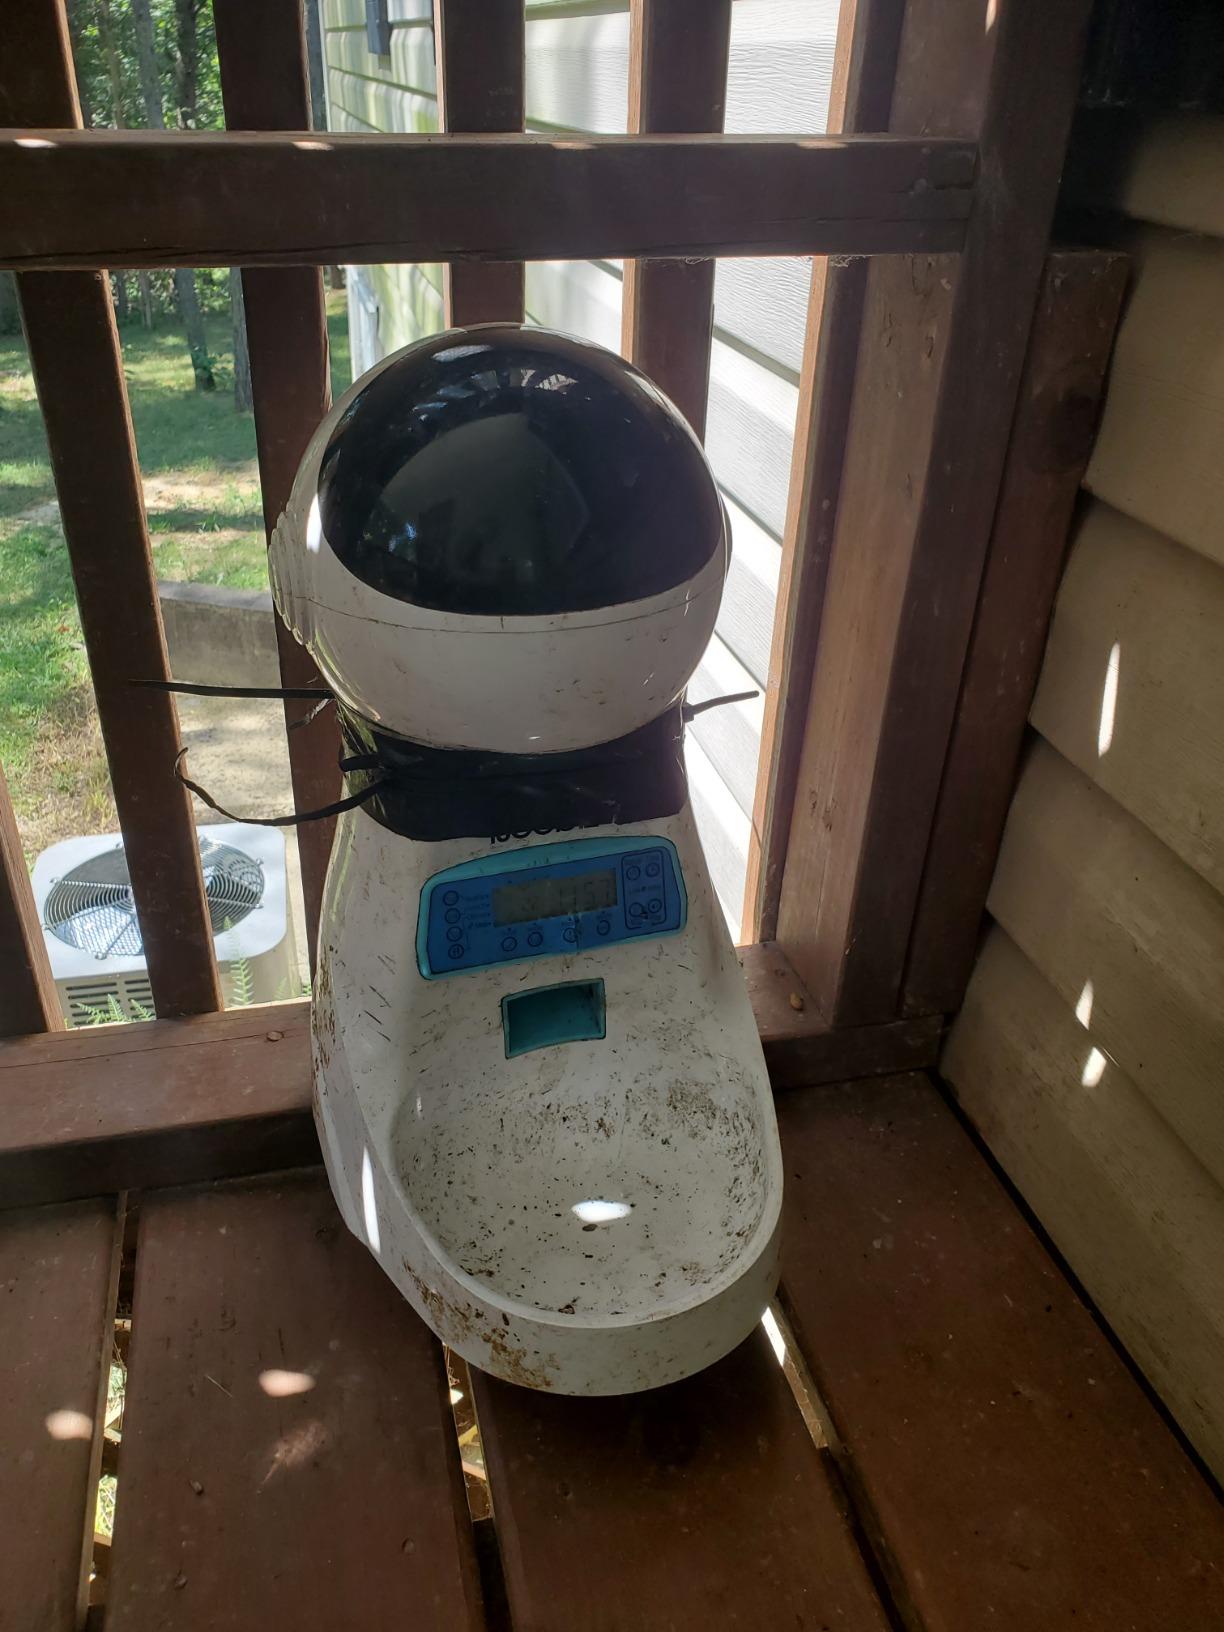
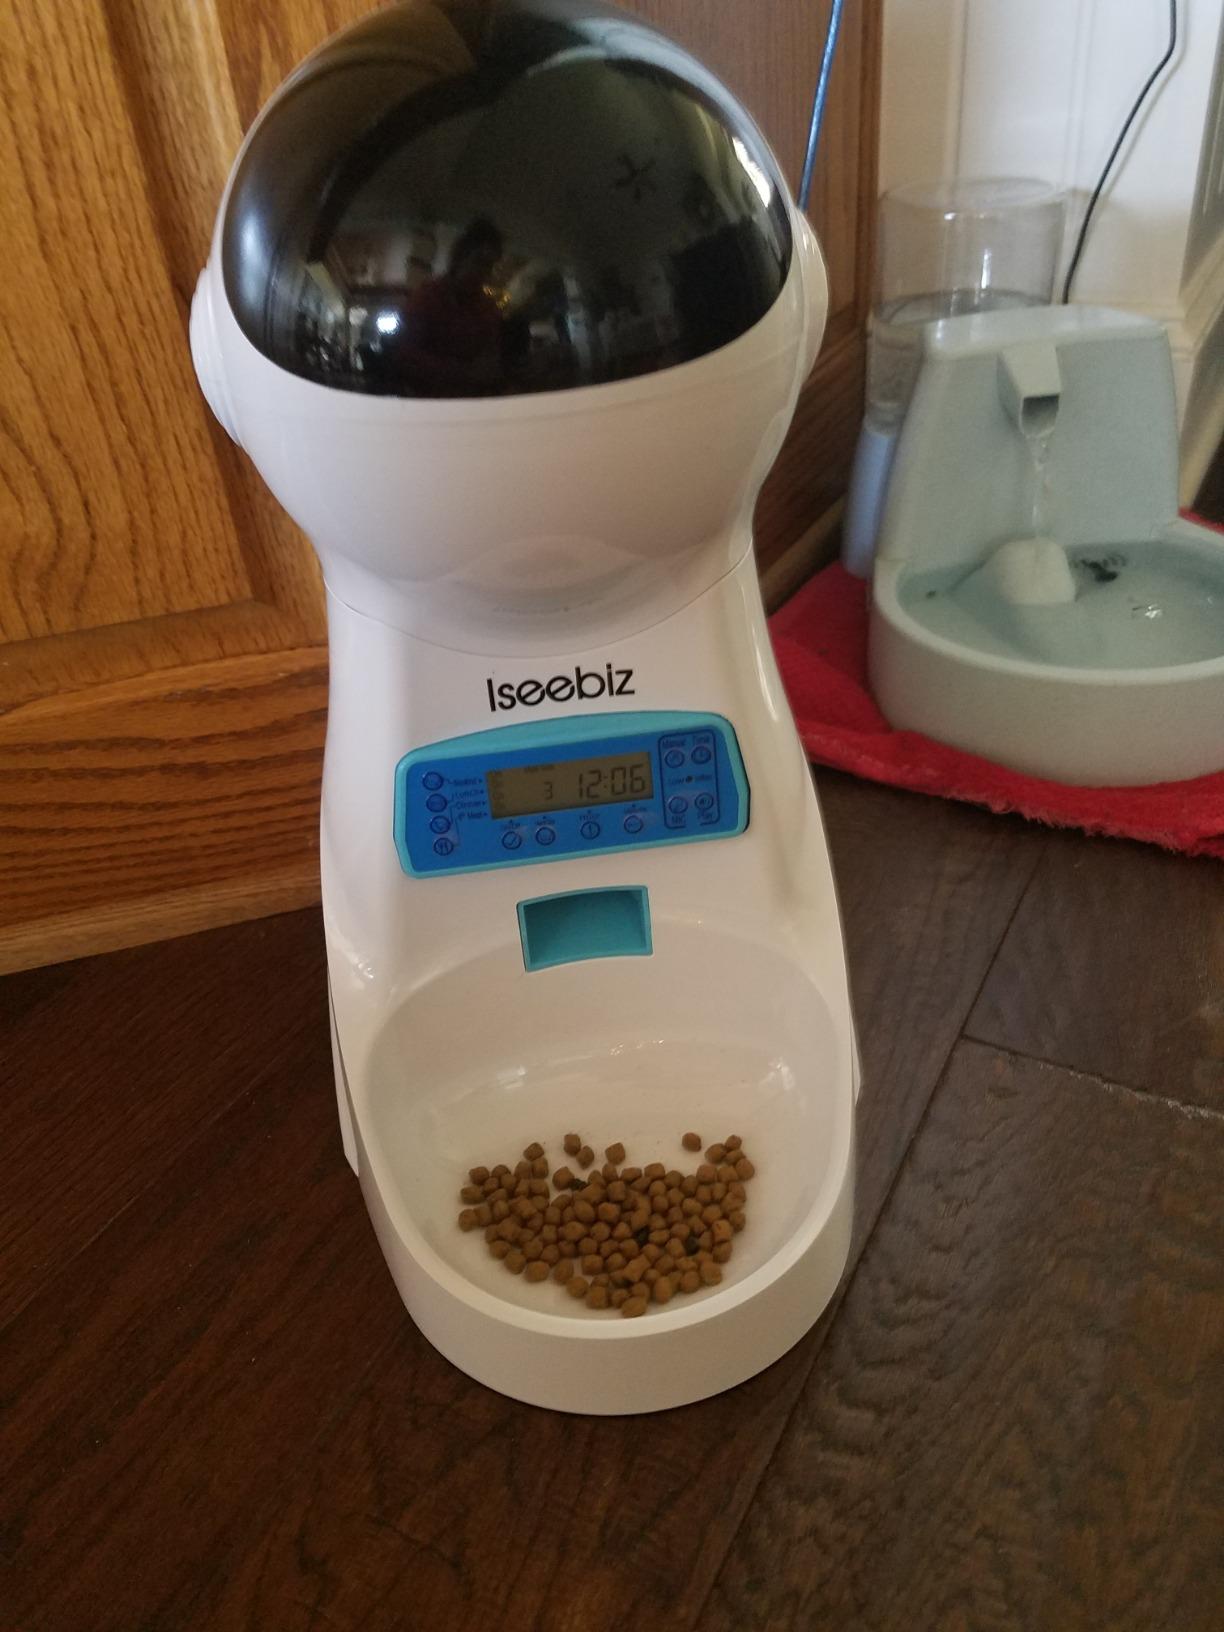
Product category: items_feeder
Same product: yes